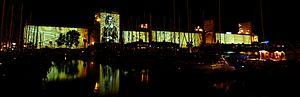
Le Moulin à images est une immense projection extérieure créée par Robert Lepage et Ex Machina, sur l'histoire de Québec. Il s'agit d'un spectacle gratuit au Bassin Louise du Port de Québec à Québec au Canada"
Le 400ᵉ anniversaire de la ville de Québec a célébré en 2008 la fondation de la ville de Québec par Samuel de Champlain. Datant de 1608, il s'agit de la ville francophone la plus ancienne en permanence d'Amérique du Nord. Elle représente, avec l'Acadie, le berceau de l'Amérique française.
Ex Machina est une compagnie multidisciplinaire située à Québec, fondée en 1994, par le metteur en scène Robert Lepage avec le groupe de ses collaborateurs.
Le Moulin à images était une immense projection extérieure conçue par Robert Lepage et Ex Machina, sur l'histoire de Québec, créée dans le cadre des célébrations du 400ᵉ anniversaire de la fondation de la ville de Québec. Il s'agit d'un spectacle gratuit projeté au bassin Louise du port de Québec, projection sur les silos à grains de la Bunge offrant un écran extérieur de 30 m de haut sur 600 m de long.